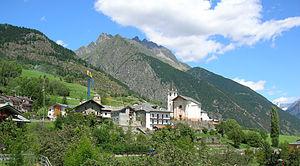
Doues est une commune alpine de la Vallée d'Aoste en Italie du Nord.